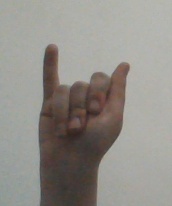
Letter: meem